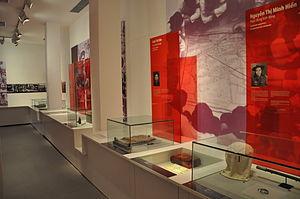
Le musée des Femmes du Viêt Nam est situé à Hanoï, rue Ly Thuong Kiet, près du lac Hoan Kiem et du vieux quartier. C’est une des rues les plus anciennes de la ville. Située au cœur de l’ancien quartier français, elle compte encore de belles maisons de style colonial, mais aussi des ambassades et des bâtiments gouvernementaux.